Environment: real
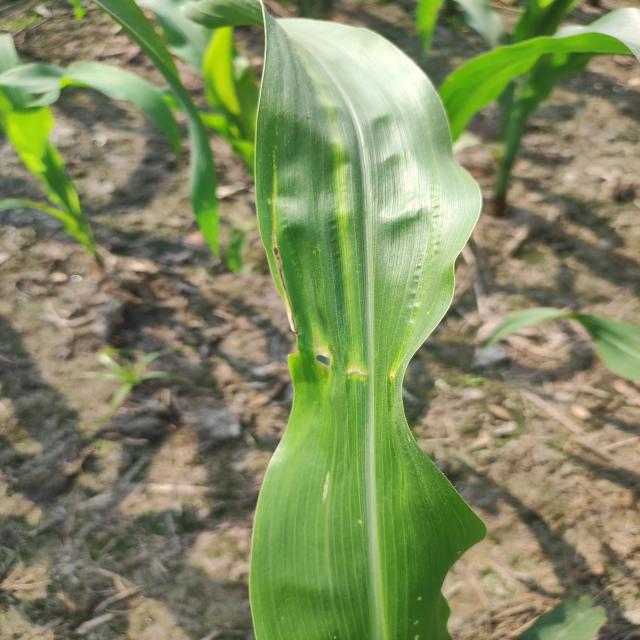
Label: fall_armyworm